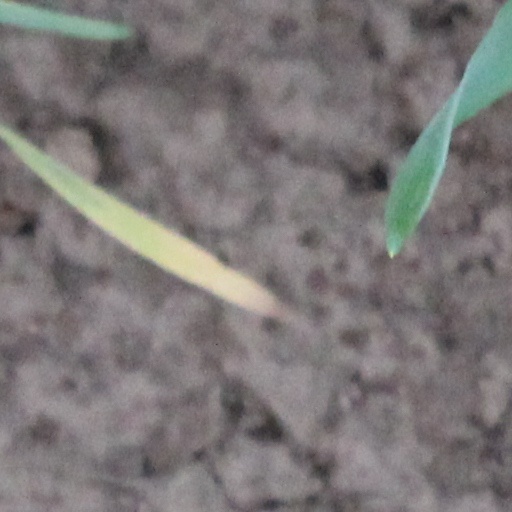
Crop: wheat